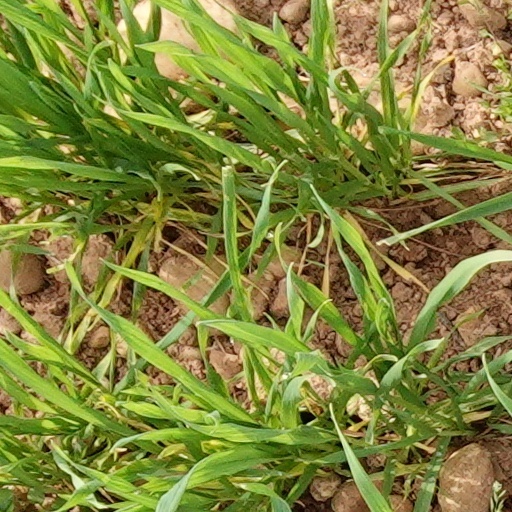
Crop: wheat